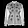
Label: Coat